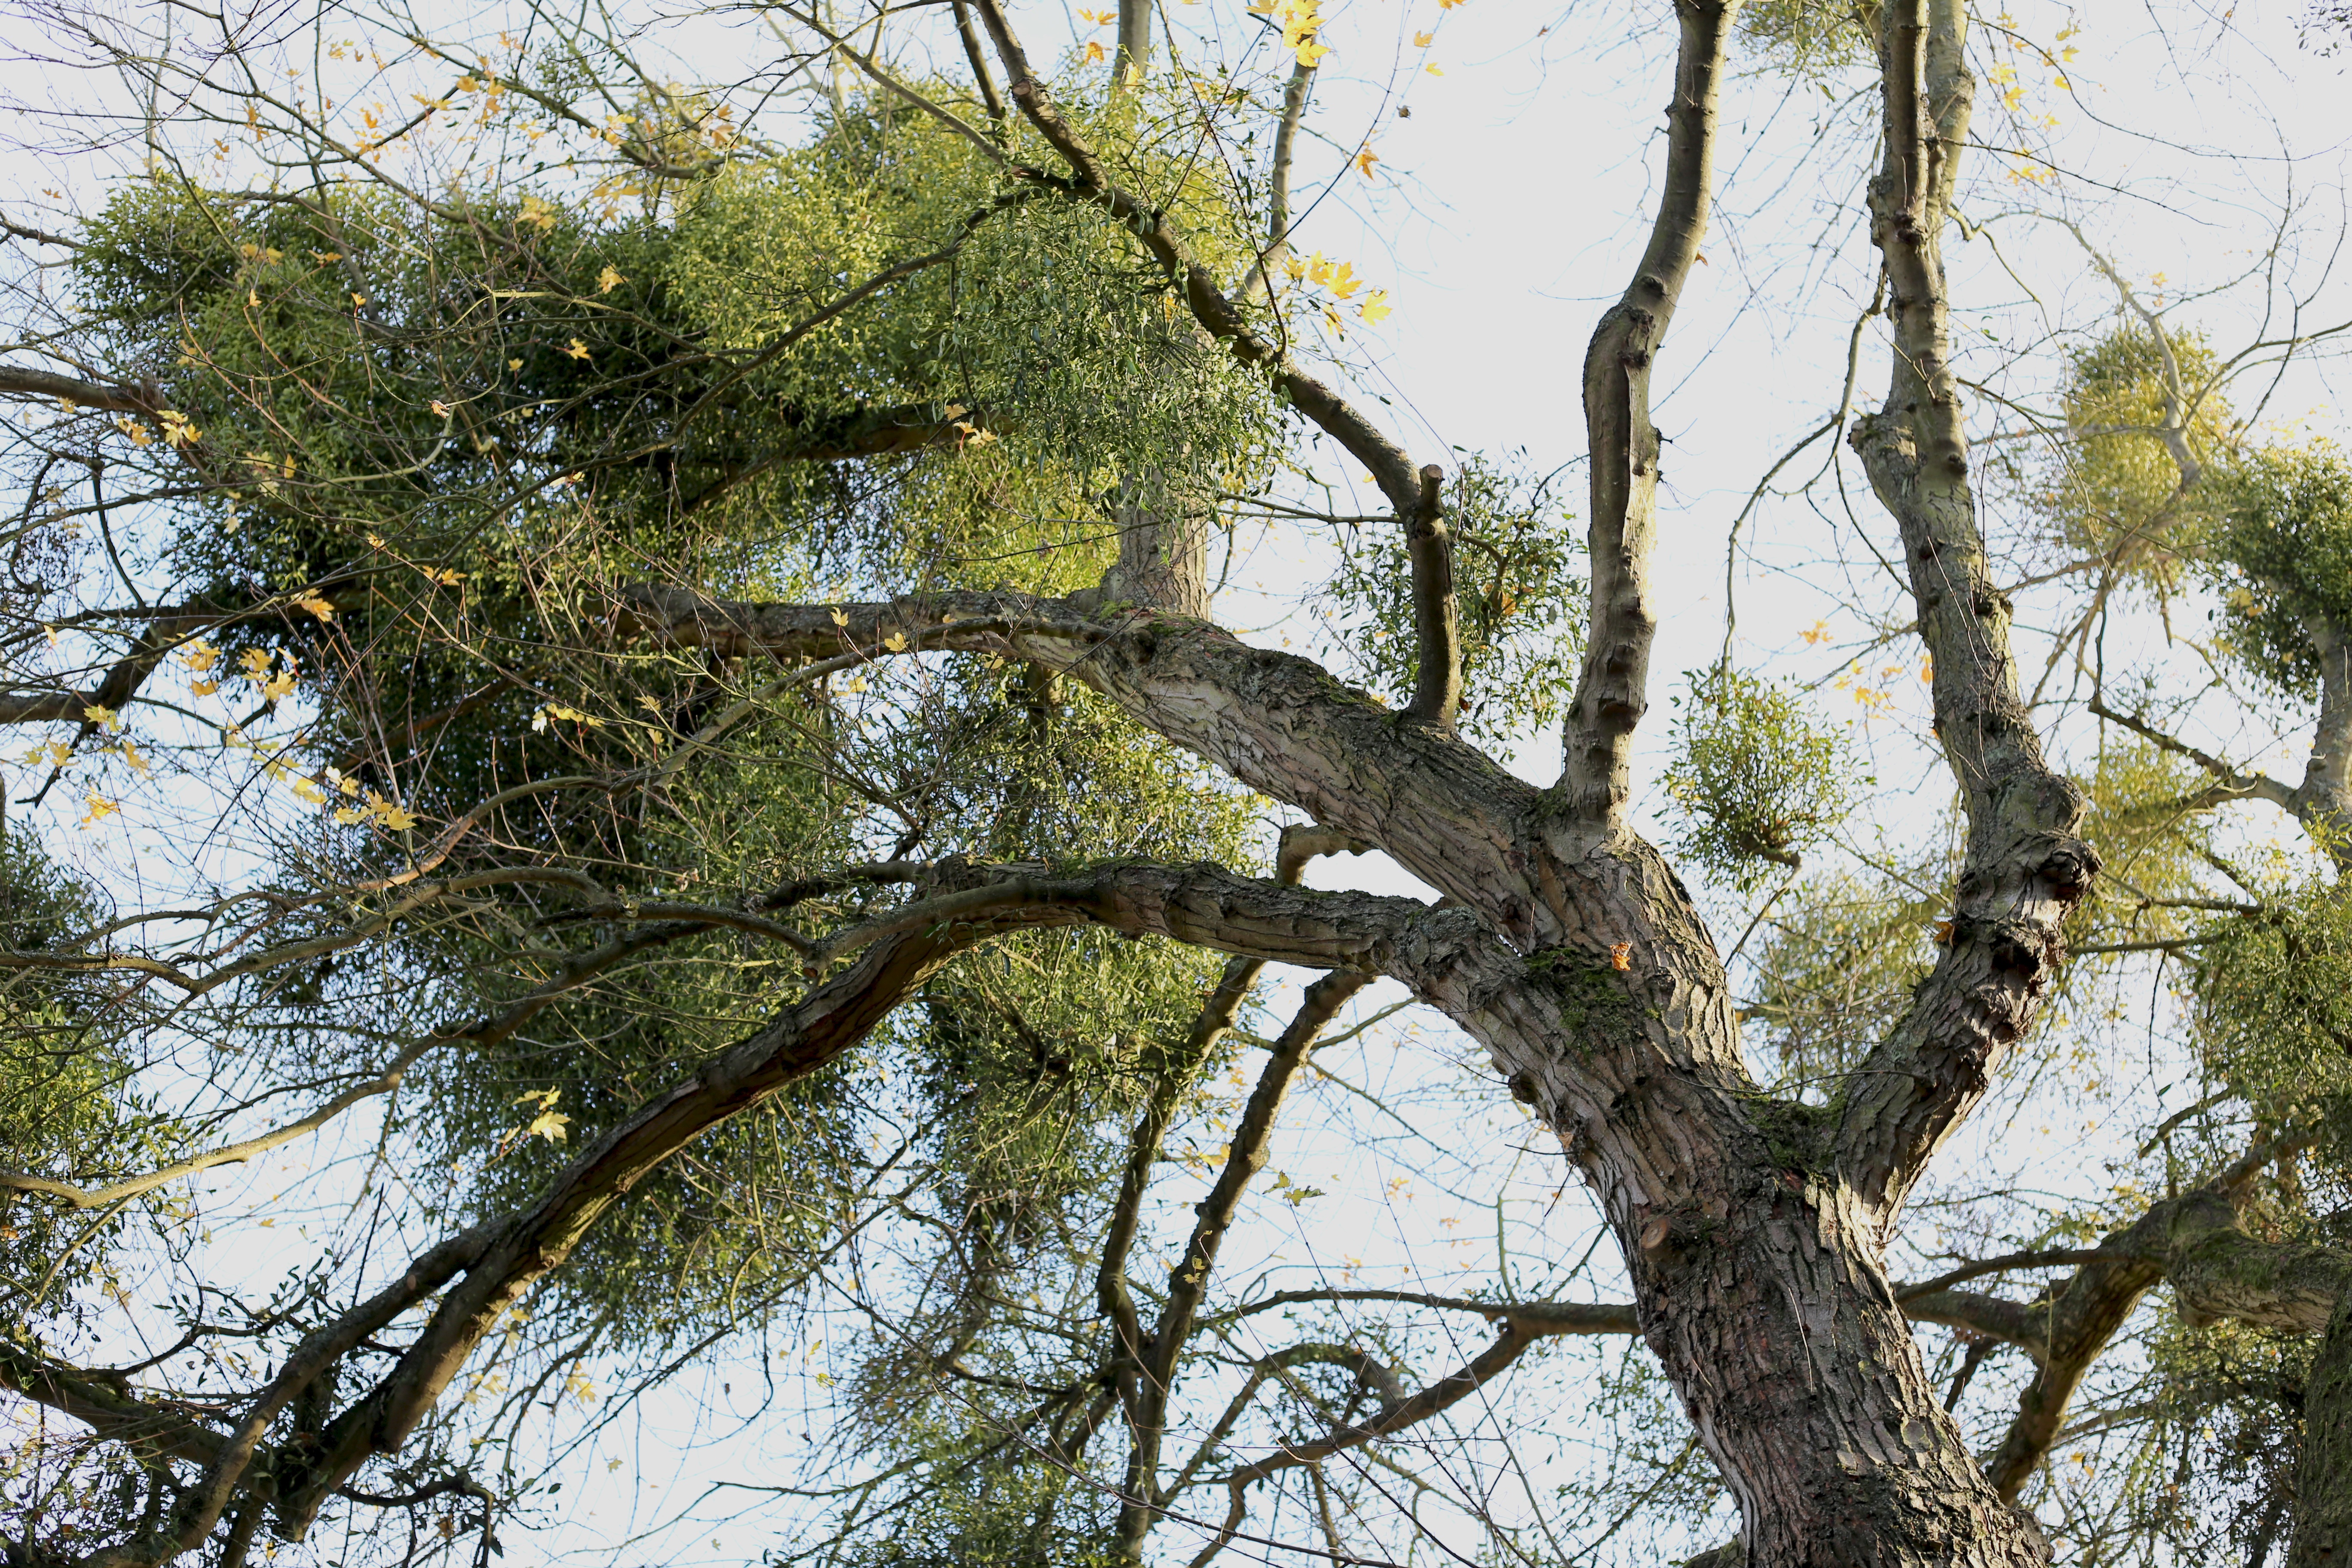
tree, branch, winter, plant, leaf, flower, trunk, spring, autumn, flora, season, deciduous, woodland, woody plant, land plant